Sports Museum of Finland

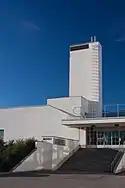
The Sports Museum of Finland

The Sports Museum of Finland also known as the TAHTO is a museum specialising in sports and physical activity located at the Helsinki Olympic Stadium in Helsinki.